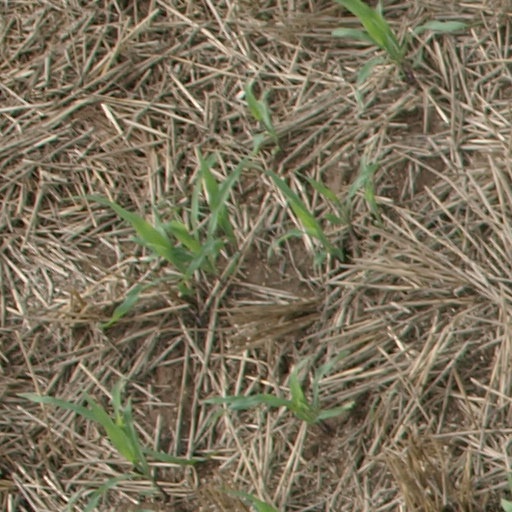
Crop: maize; corn